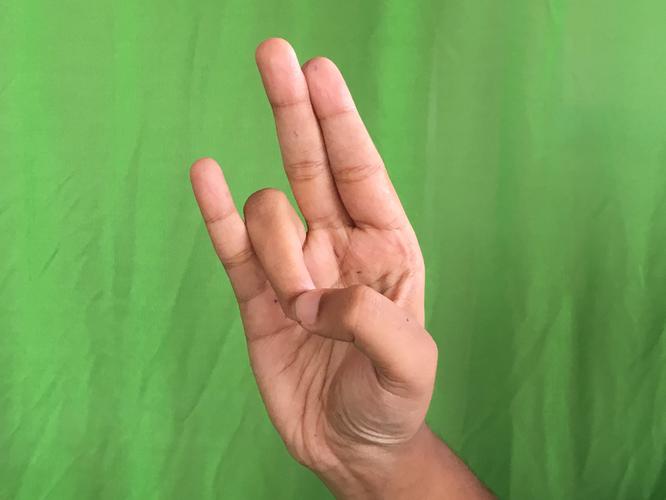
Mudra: Mayura
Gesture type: single_hand